Saitama Toho Junior College

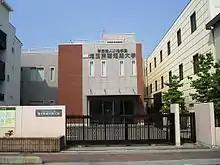
main entrance

is a private junior college in Koshigaya, Saitama, Japan, established in April 2011. The predecessor of the school was founded in April 1973.